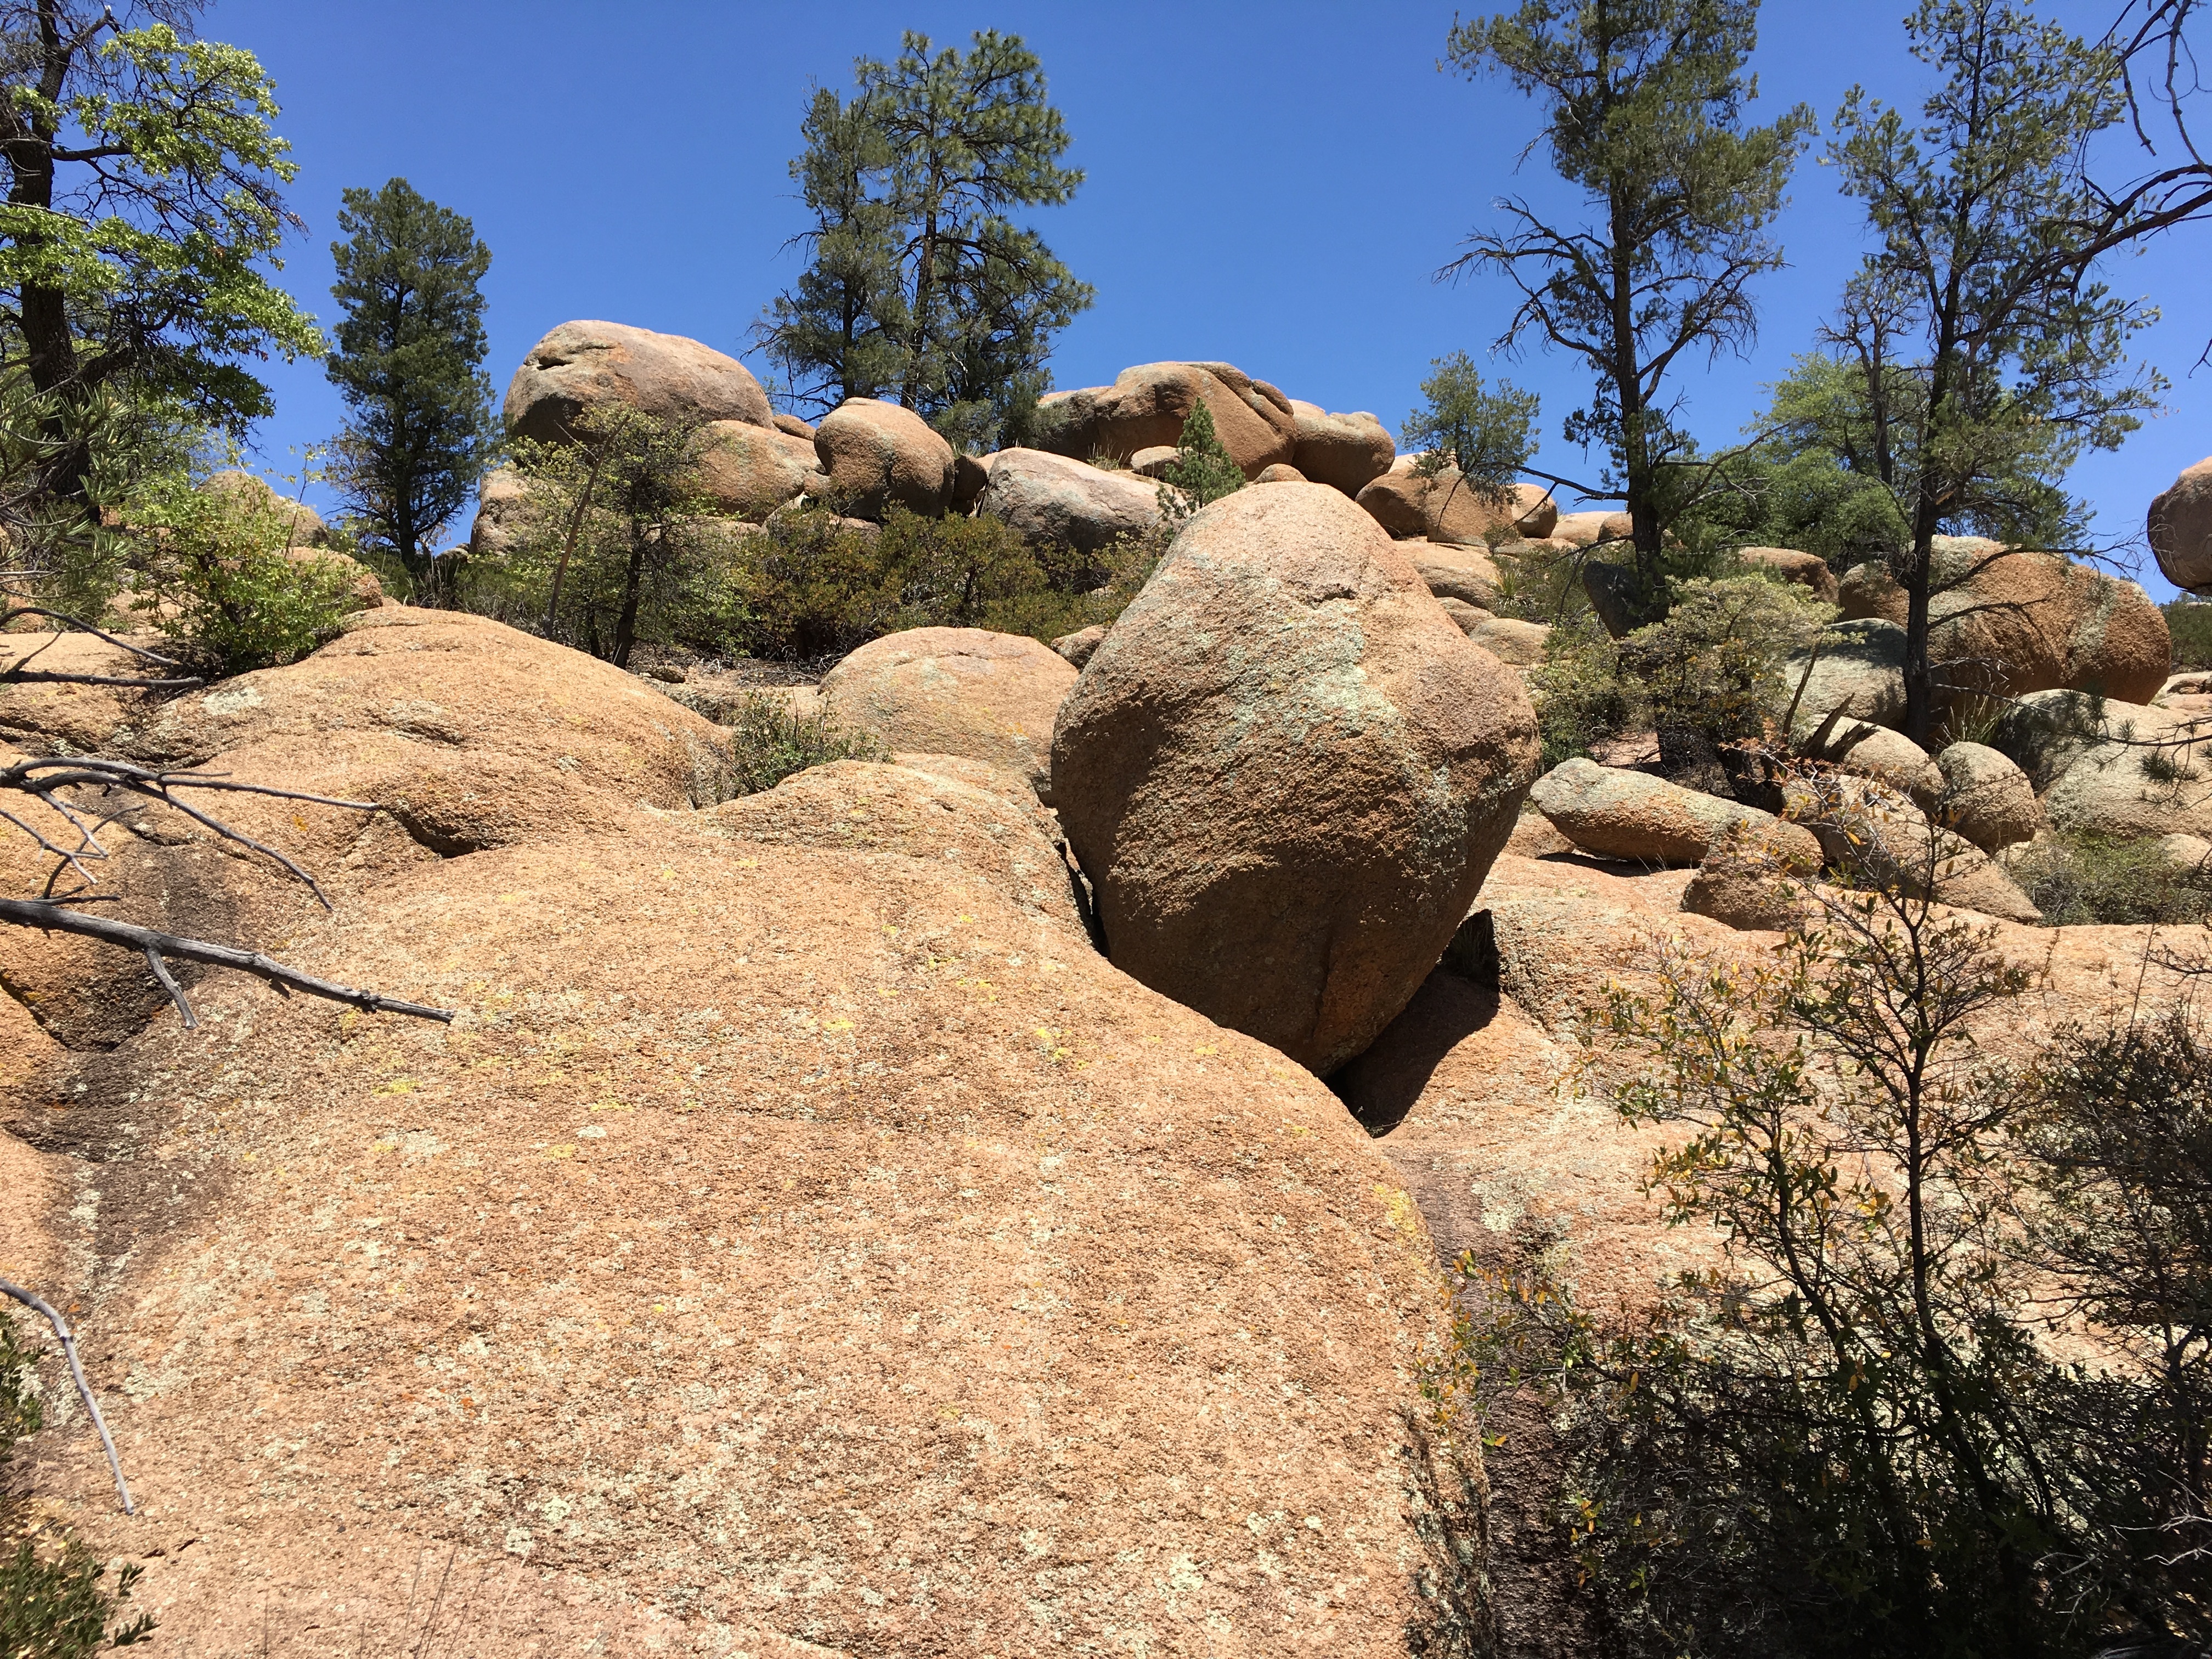
tree, rock, wilderness, mountain, trail, valley, formation, park, terrain, material, ridge, geology, outcrop, badlands, boulder, granite, wadi, bedrock